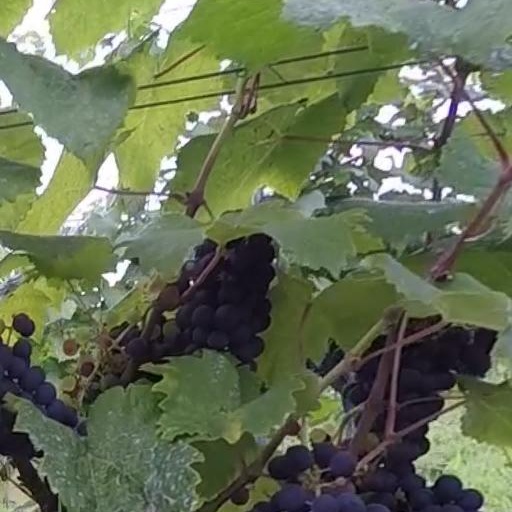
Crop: grape